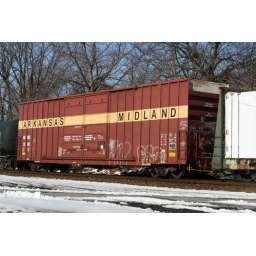
Arkansas Midland box car in a CSX train near Bear Mountain New York.